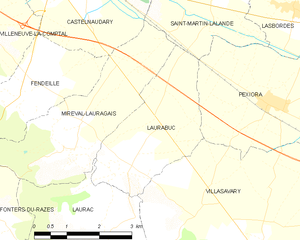
Carte des communes françaises: Laurabuc
Laurabuc est une commune française, située dans le département de l'Aude en région Occitanie.